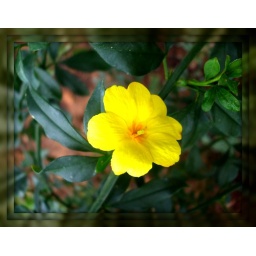
This grows to be a really big shrub with yellow flowers all over it.